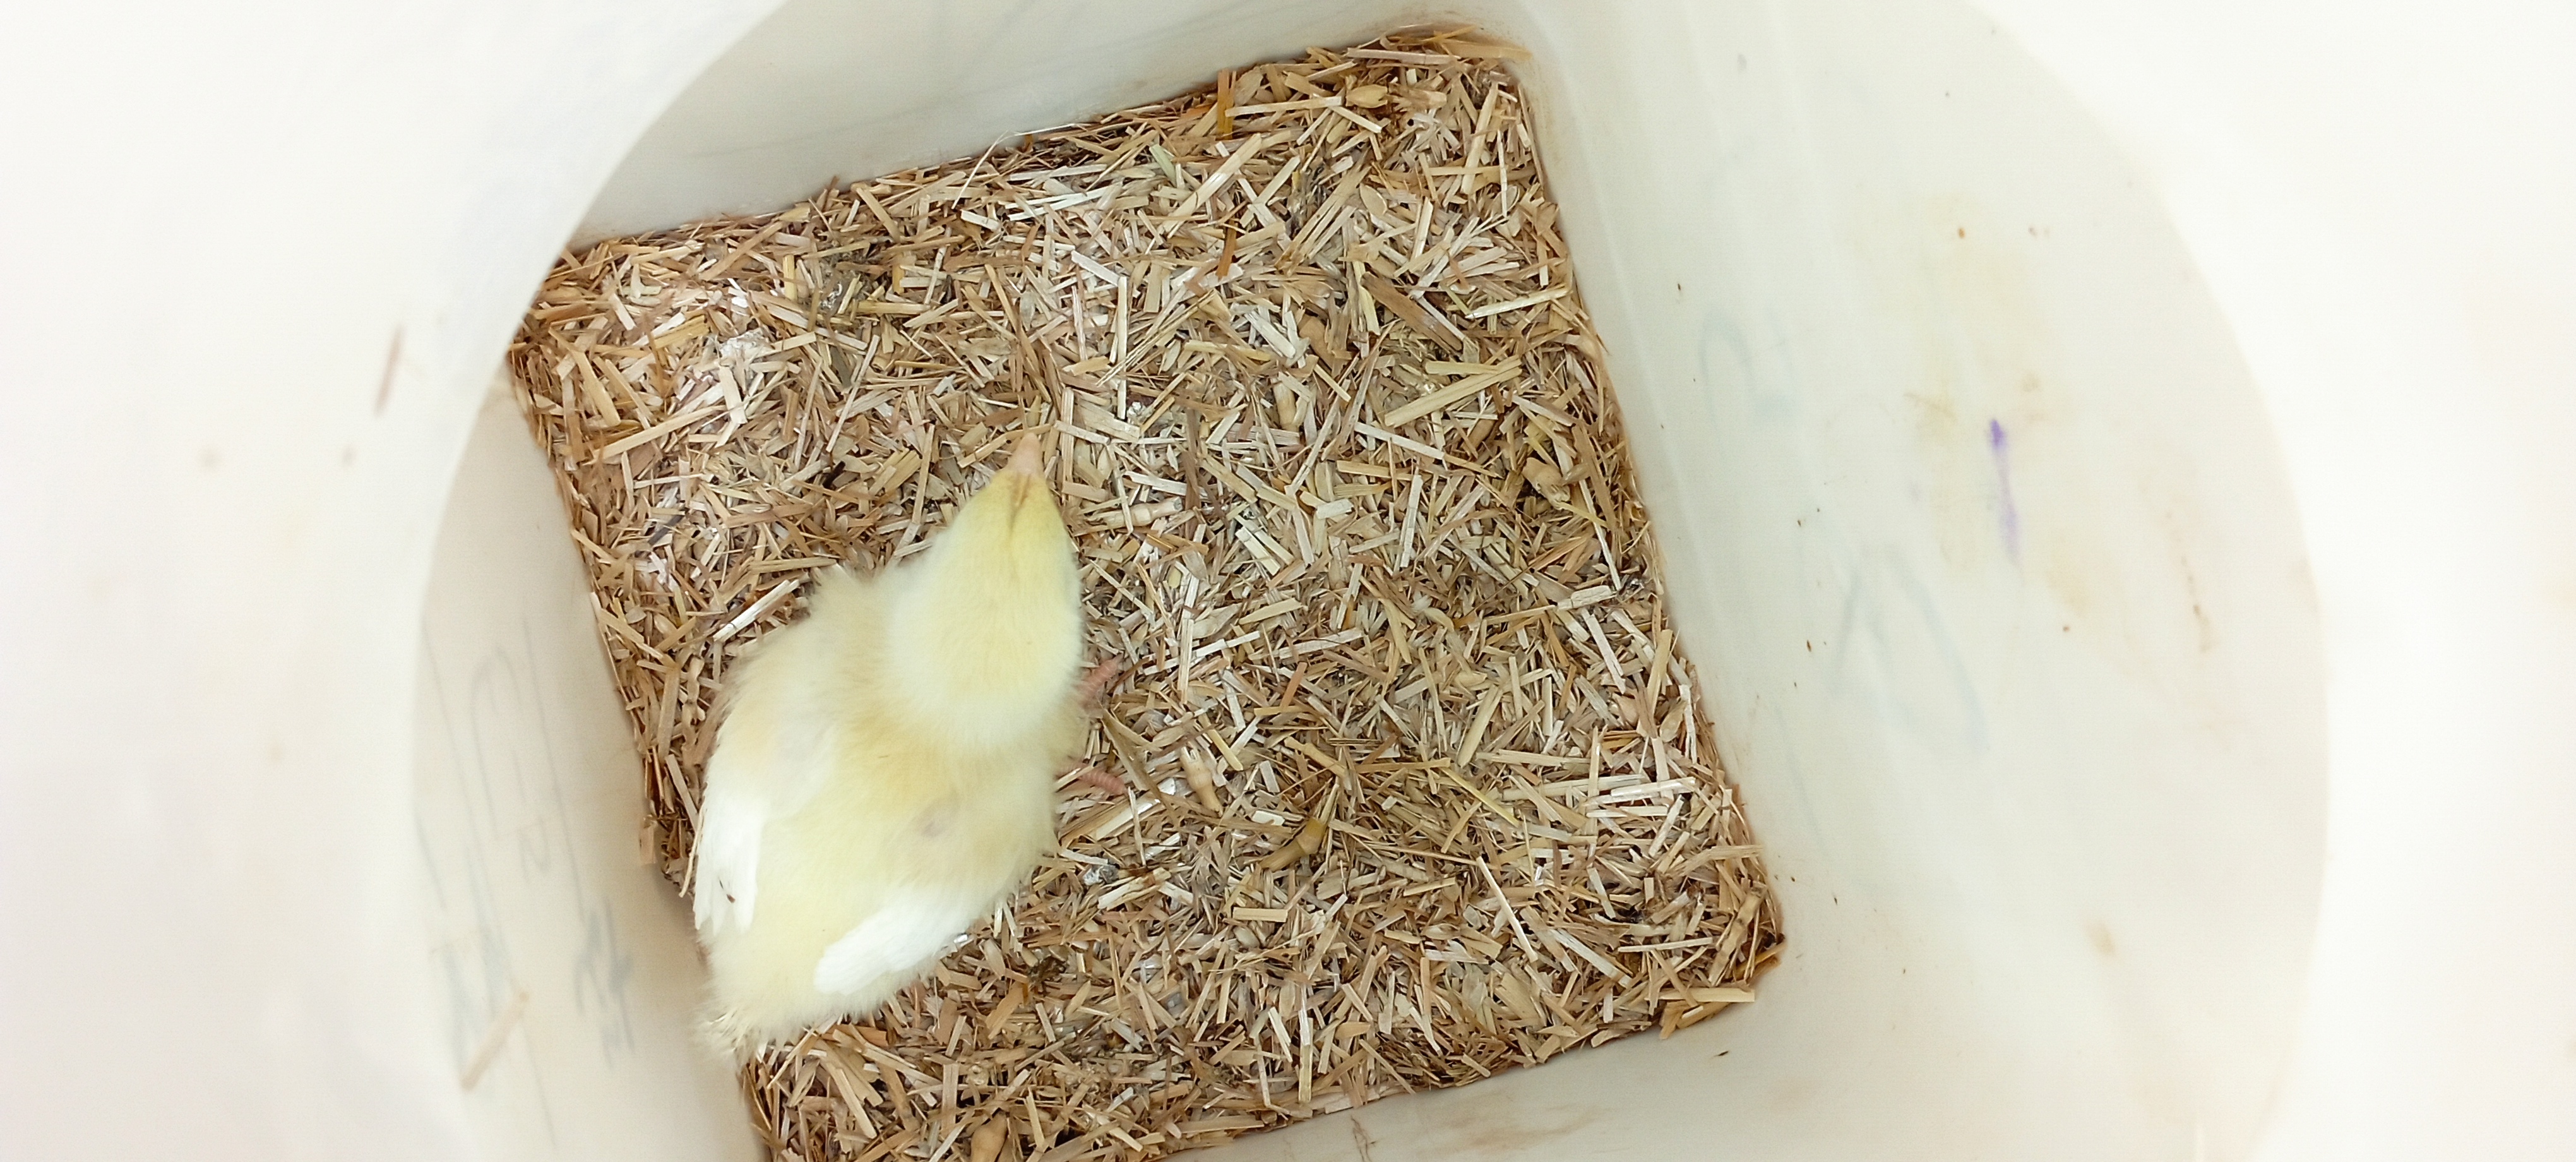
Weight: 120 g